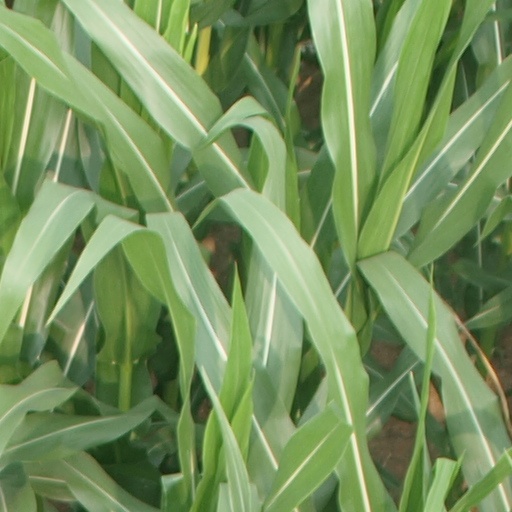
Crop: maize; corn